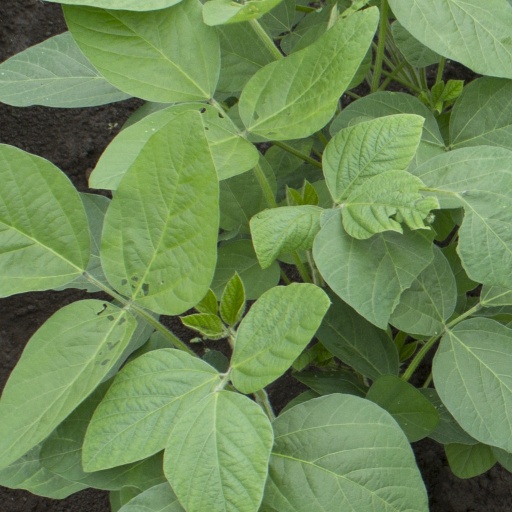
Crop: soybean